Shelf-ready packaging

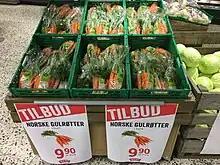
Carrots on display in returnable plastic bins

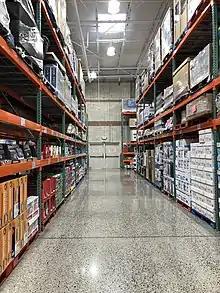
Warehouse club store; consumers pick most items directly from pallets, not shelves

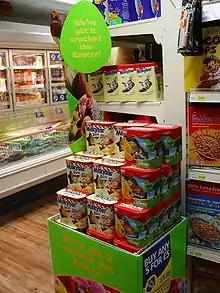
Display stand at the end of aisle, delivered to the store ready-to-place

Shelf-ready packaging (SRP) and retail-ready packaging (RRP) (also "prêt-à-vendre" (PAV)) refers to the packaging of a product so that it is delivered to a retailer in packaging which is optimized for efficient stocking and sale.